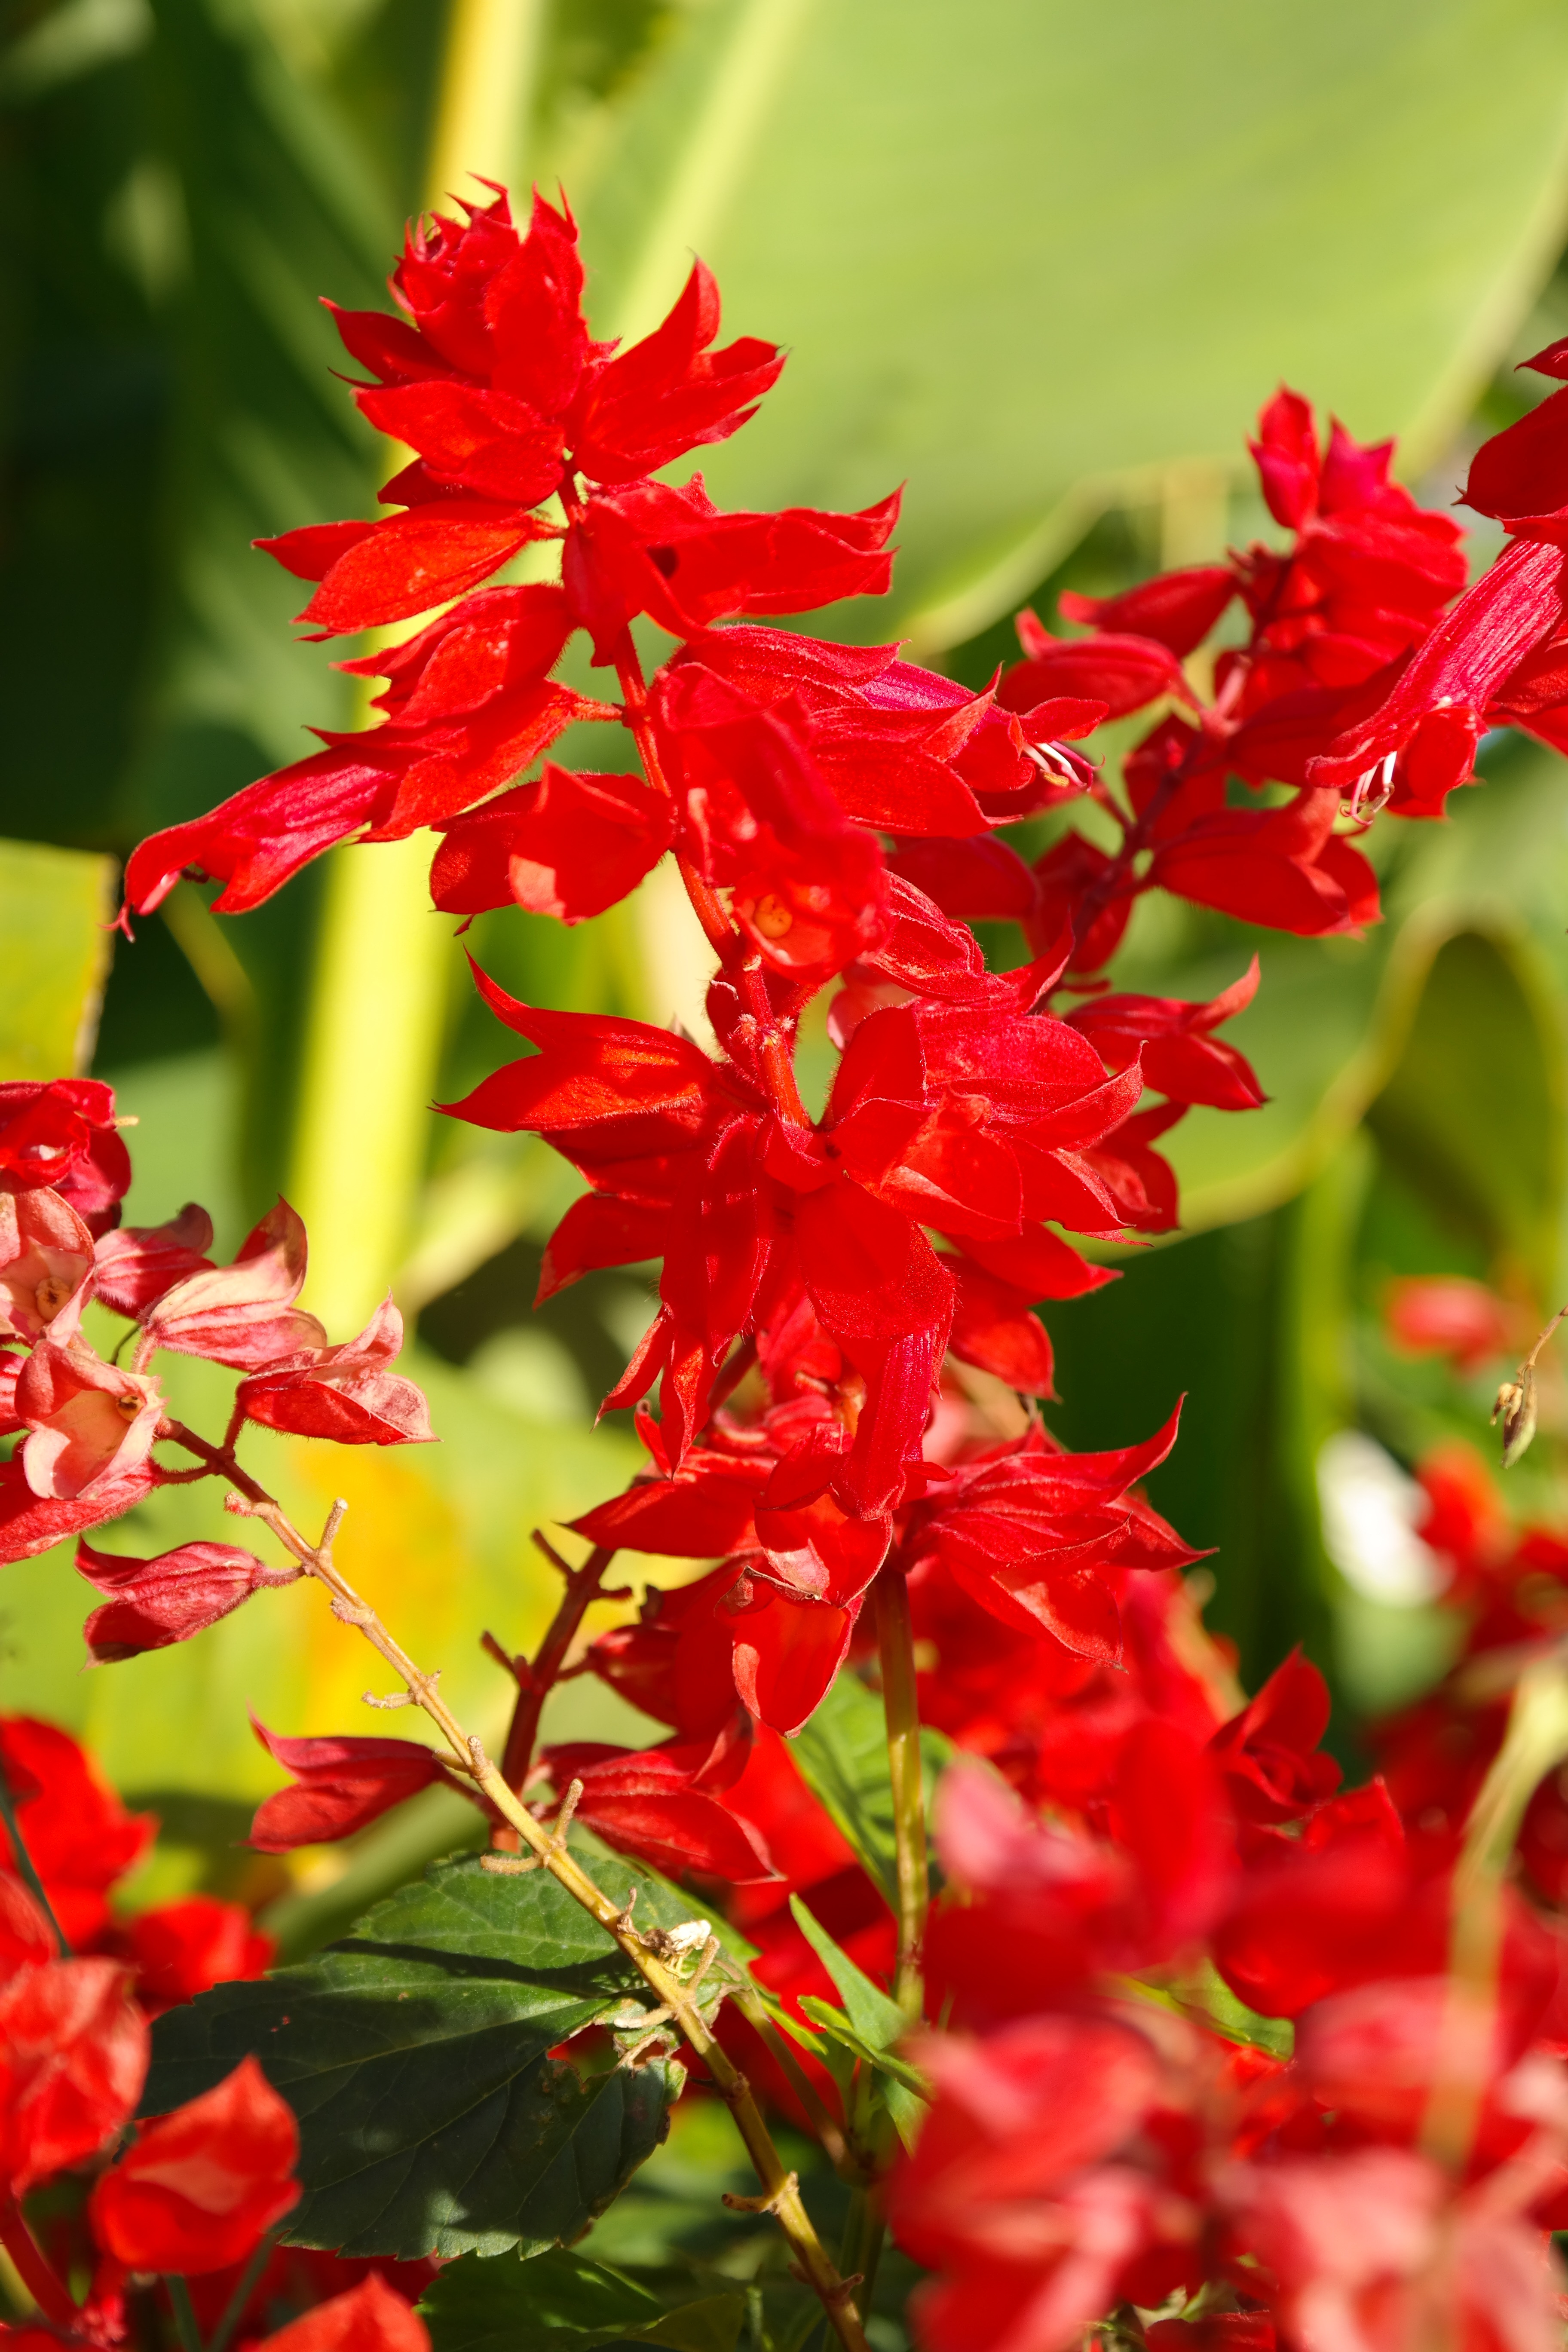
blossom, plant, leaf, flower, petal, bloom, bush, red, herb, botany, flora, wildflower, sage, shrub, salvia, gladiolus, macro photography, ornamental plant, flowering plant, semi shrub, annual plant, land plant, fire sage, salvia splendens